Grégory Pujol

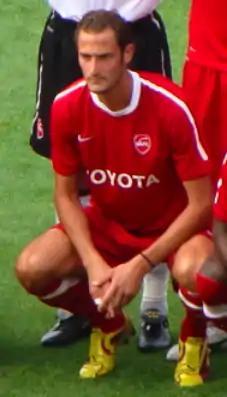
Pujol in 2010

Grégory Daniel Bernard Pujol (born 25 January 1980) is a French professional footballer who plays as a striker for French amateur club Saint-Amand FC.